Kim Jong Un

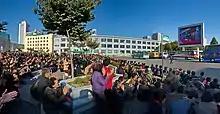
People in Pyongyang watch Kim Jong Un on North Korean TV, 2015

On 26 December 2011, the leading North Korean newspaper "Rodong Sinmun" reported that Kim Jong Un had been acting as chairman of the Central Military Commission, and supreme leader of the country, following his father's demise.